A Summer Bird-Cage

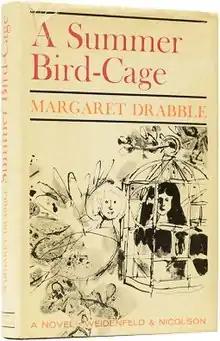
First edition book cover

A Summer Bird-Cage is the 1963 debut novel by Margaret Drabble published by Weidenfeld & Nicolson. The title of the novel is taken from a quotation from the play "The White Devil" by John Webster: